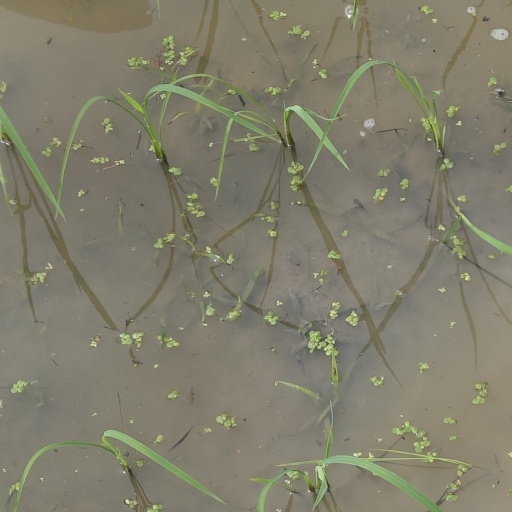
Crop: rice